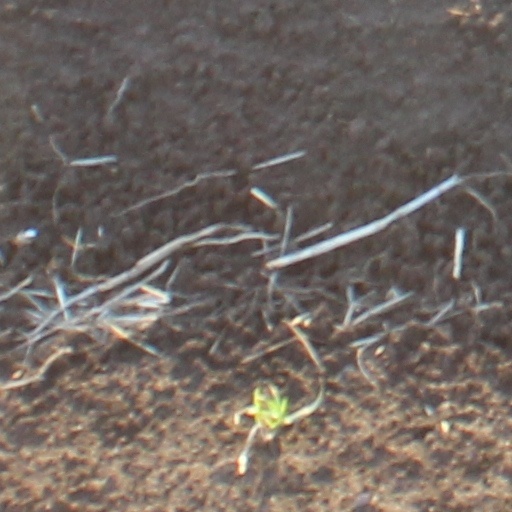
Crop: wheat